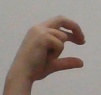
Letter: thal